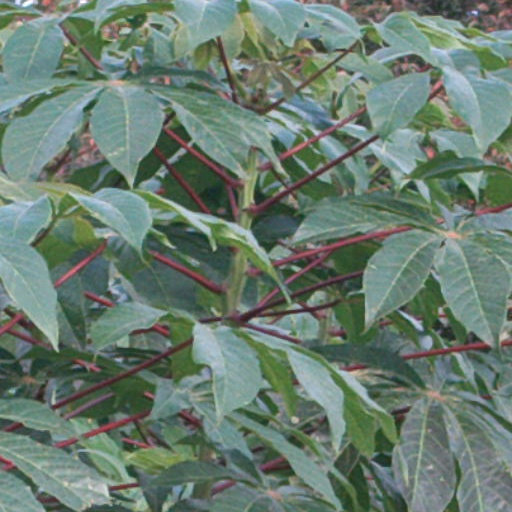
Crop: cassava